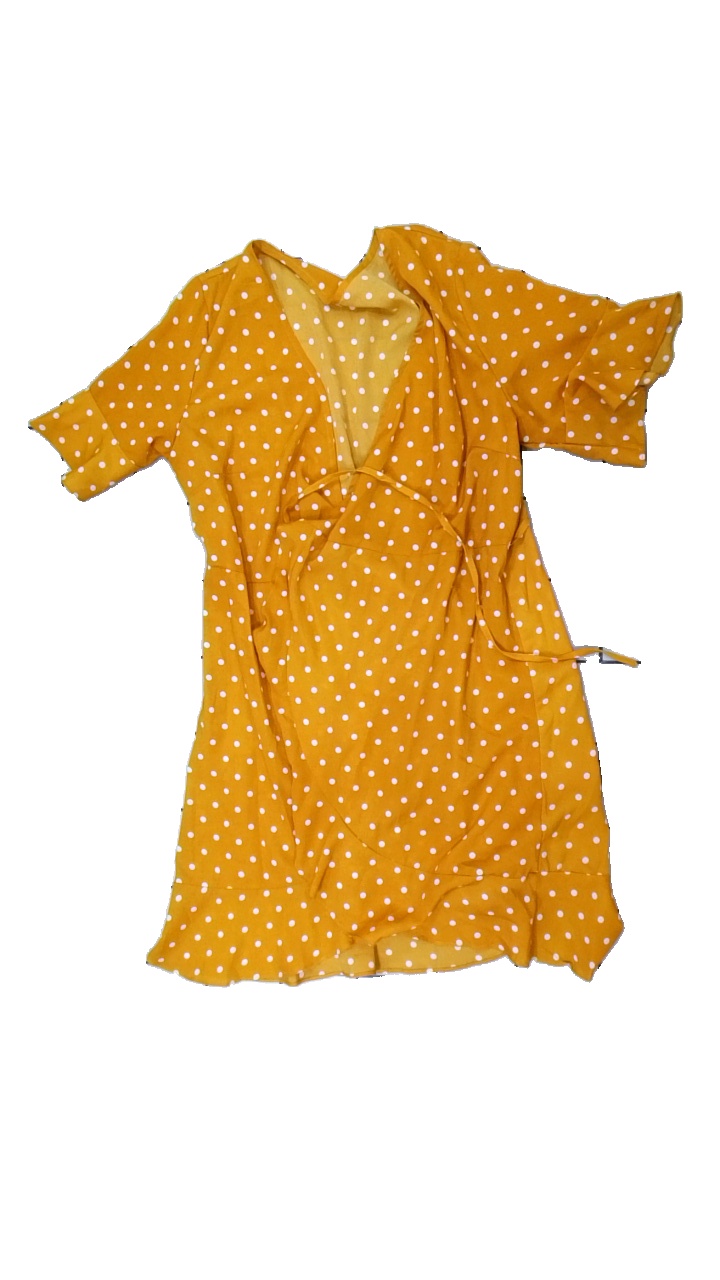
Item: Dress (Ladies)
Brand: Missing
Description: Mustard colored wrap dress with dots
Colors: Yellow
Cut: Cropped
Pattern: Dots
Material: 100% polyester
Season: Summer
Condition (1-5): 5
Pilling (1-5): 5
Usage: Reuse
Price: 50-100